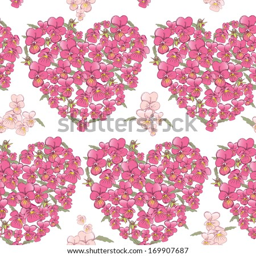
pink heart of pansies on a white background .